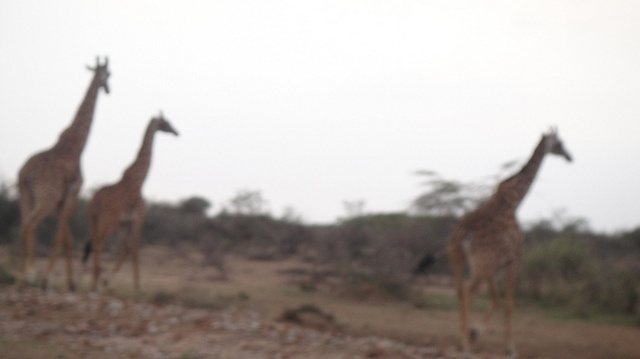
There are some giraffes walking along in a field.
Three giraffe are walking in the blurry image.
A group of giraffes that are in a field.
A herd of giraffe walking across a field.
A blurry image of three giraffes walking in a sparse field.